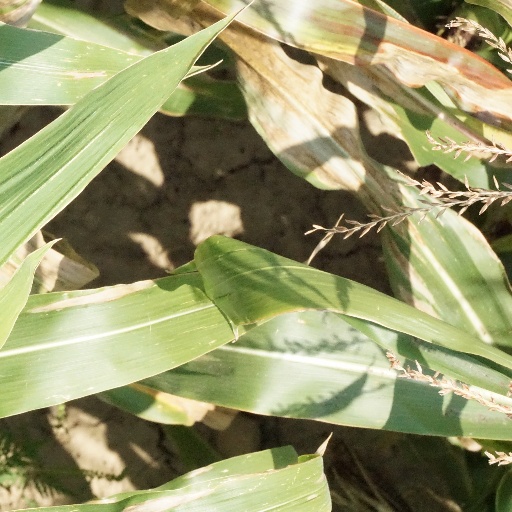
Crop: maize; corn